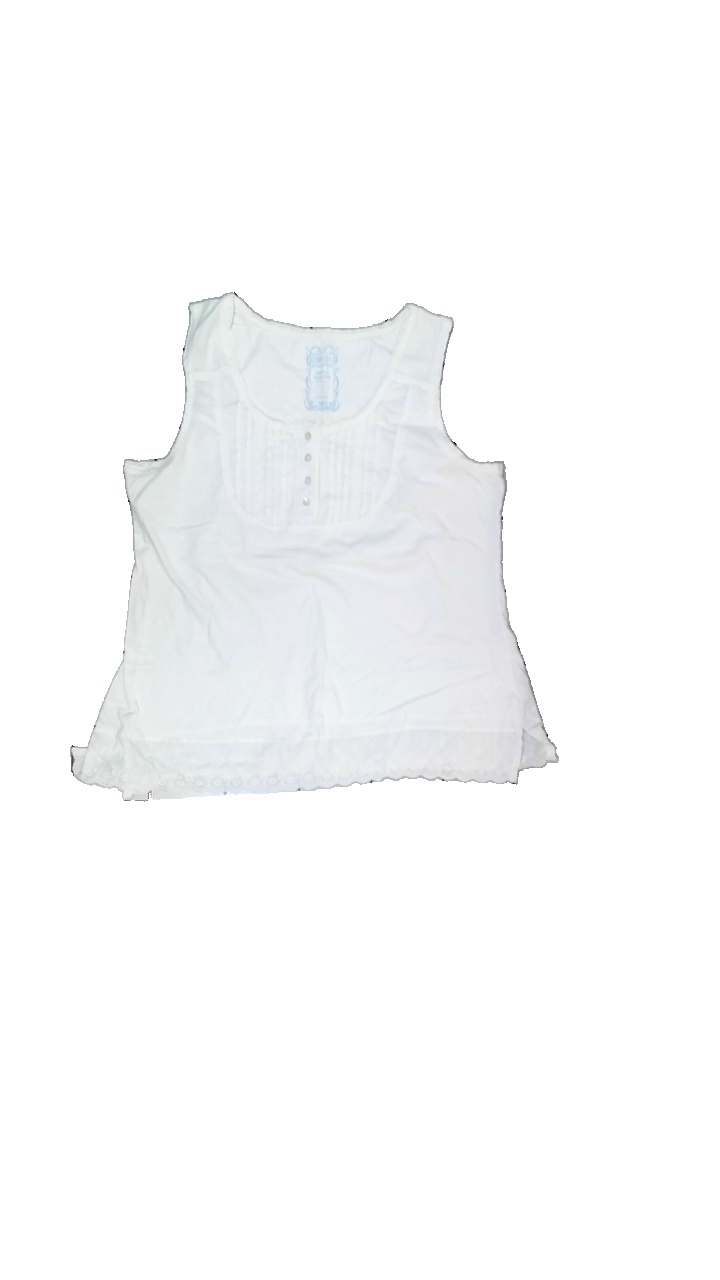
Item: Top (Ladies)
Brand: Kappahl
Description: White singlet
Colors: White
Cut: Regular, C-collar
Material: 100% cotton
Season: Summer
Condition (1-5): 3
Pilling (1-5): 2
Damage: Yellow stain
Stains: Major
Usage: Recycle
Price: <50